Bob Toledo

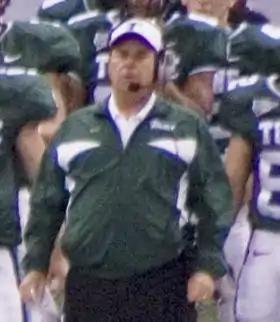
Toledo coaches Tulane in 2007.

Robert Anthony Toledo (born March 4, 1946) is an American former college football coach and player. Toledo served as the head coach at University of California, Riverside (1974–1975), the University of the Pacific (1979–1982), the University of California, Los Angeles (1996–2002), and Tulane University (2007–2011). He resigned as head football coach at Tulane on October 18, 2011. On January 10, 2013, he was named offensive coordinator at San Diego State University. Toledo retired from coaching after the 2014 season.